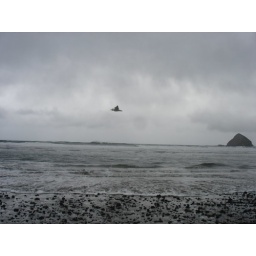
Seagull flying over the cold water of the Oregon Coast. Very overcast day here.